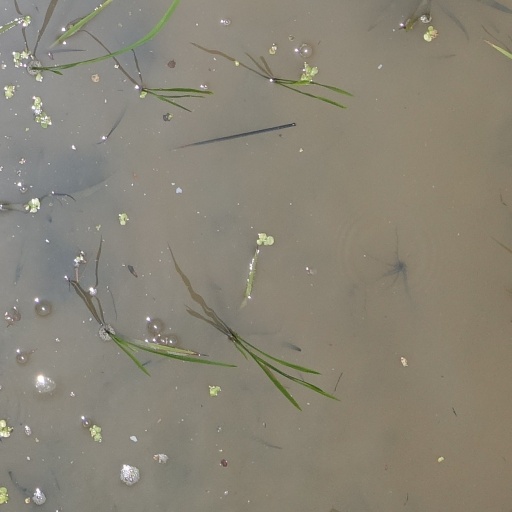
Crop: rice